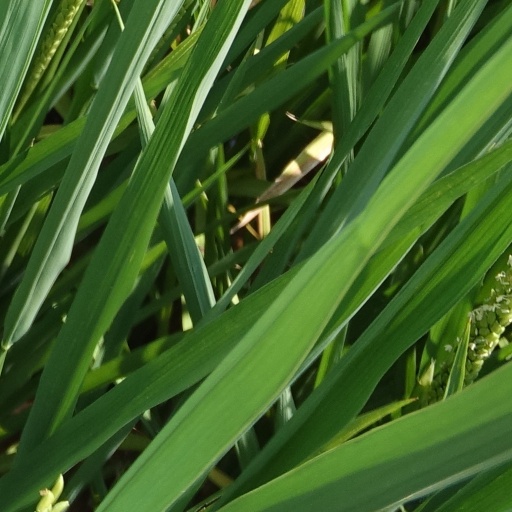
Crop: rice